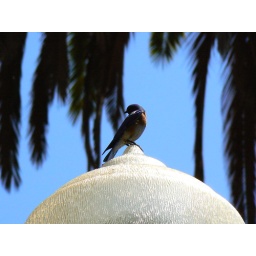
This little blue bird just finished dive bombing the little squirrel in the next photo.